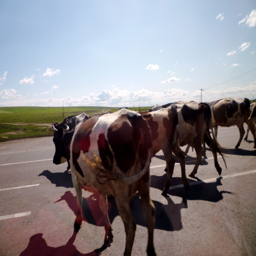
cattle cross the expressway in front of our van